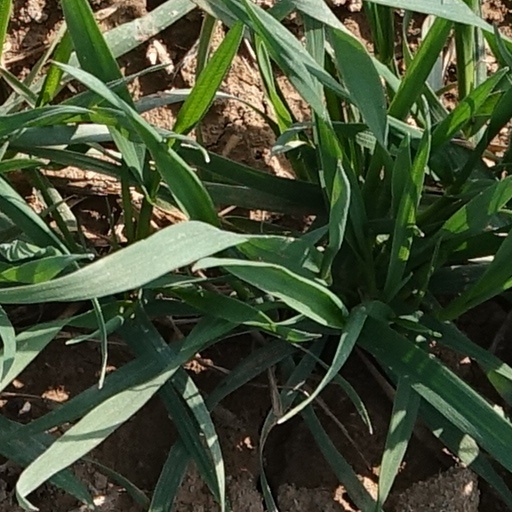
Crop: wheat